Rod Rosenstein

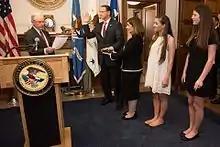
Rosenstein being sworn in as Deputy Attorney General

President Trump nominated Rosenstein to serve as Deputy Attorney General on February 1, 2017. He was one of the 46 United States Attorneys ordered on March 10, 2017, to resign by Attorney General Jeff Sessions; Trump declined to accept his resignation. Rosenstein was confirmed by the Senate on April 25, 2017, by a vote of 94–6.